Reiff Farm

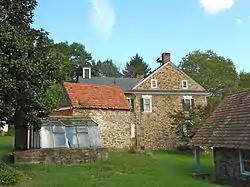
House and outbuilding

The Reiff Farm is an historic, American home and farm complex that is located in Oley Township, Berks County, Pennsylvania.